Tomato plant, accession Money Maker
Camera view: vertical (180 deg); turntable rotation: 240 degrees
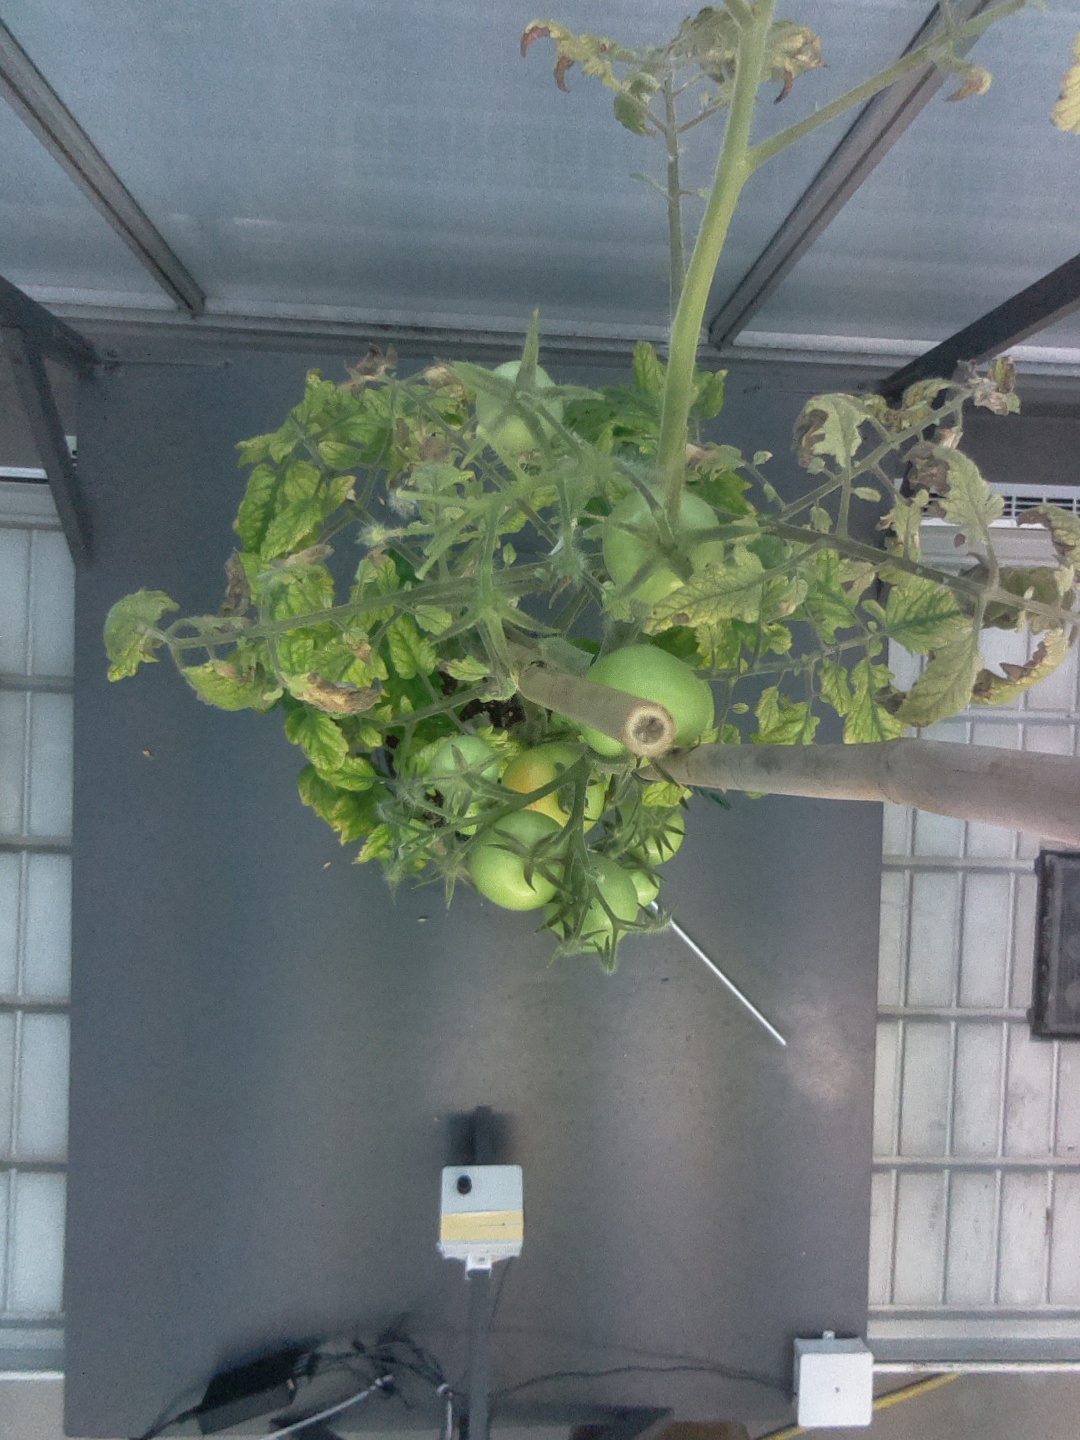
BBCH growth stage 78: 80% -90% of final fruit size